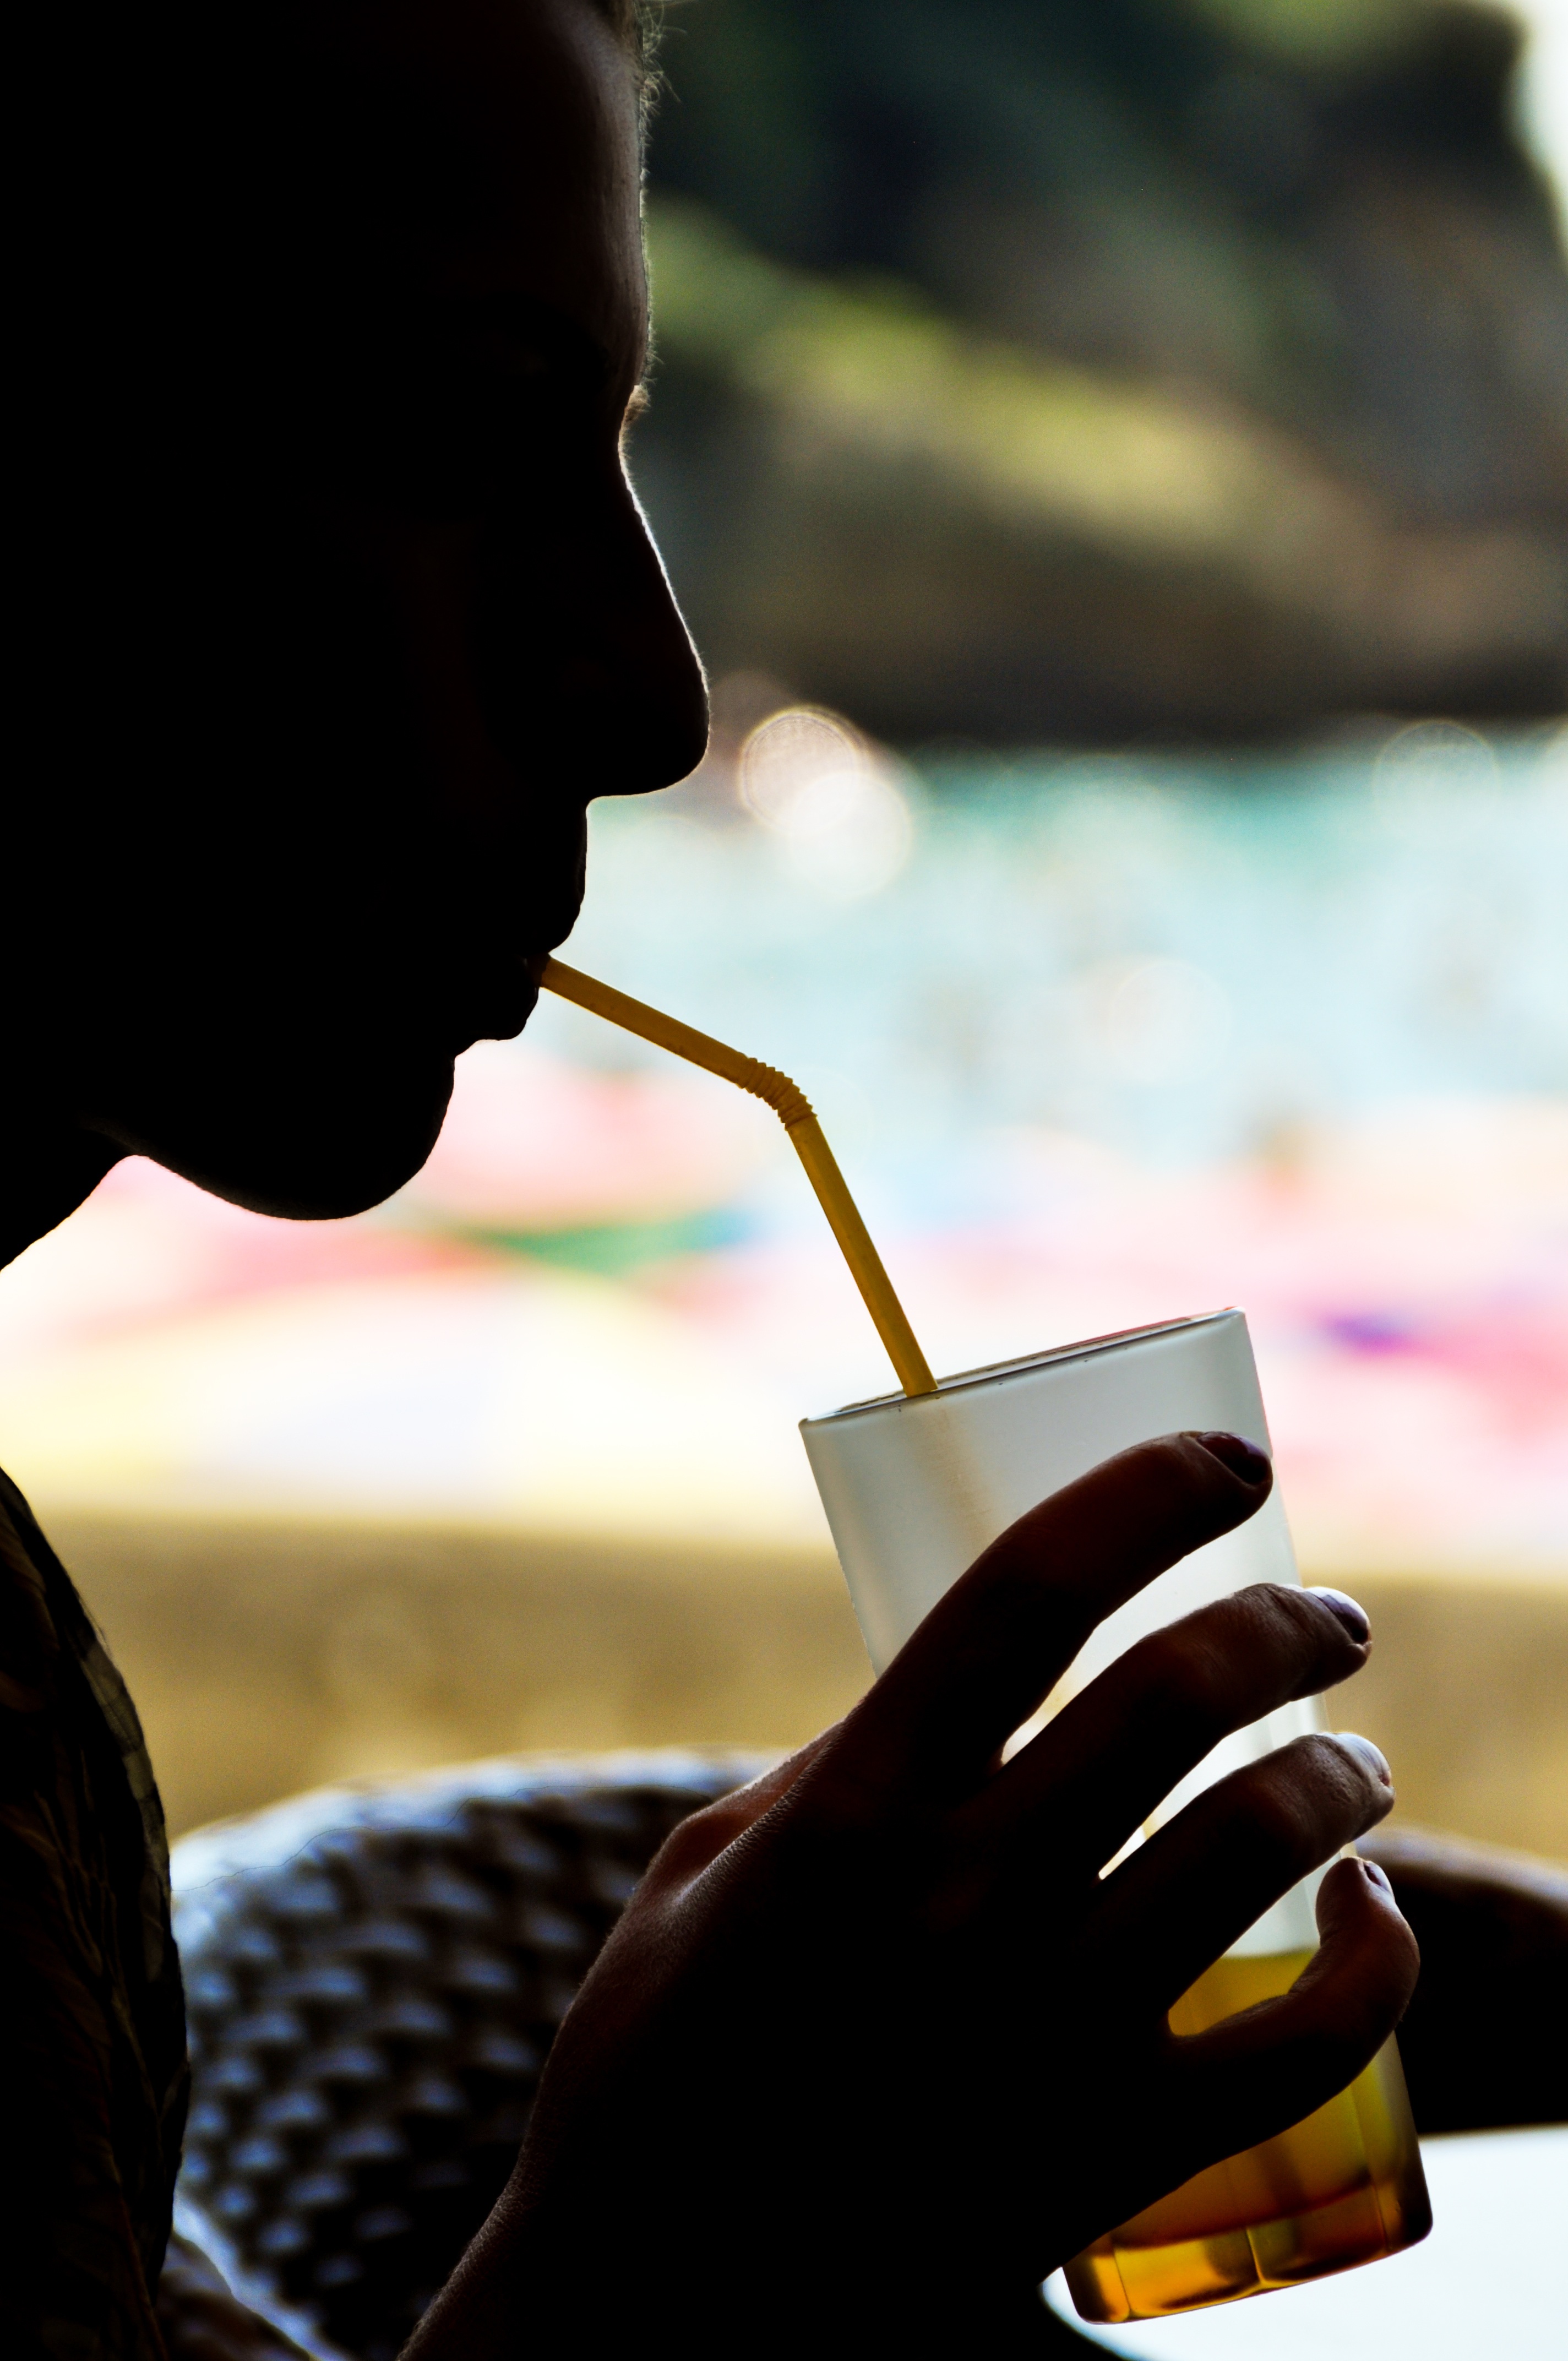
writing, hand, silhouette, person, glass, reading, model, color, shadow, romance, drink, cocktail, lounge, close up, straw, refreshment, emotion, interaction, sense, human action